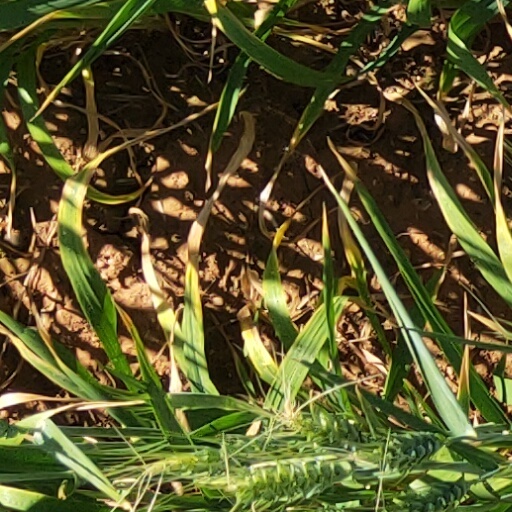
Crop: wheat